Store Bededag

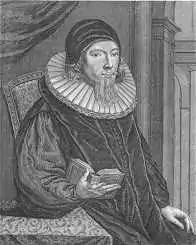
Bishop of Zealand (1675-1693) Hans Bagger who played an important role in creating the holiday.

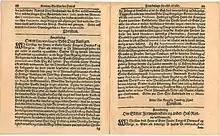
The royal regulation from 1686 ("Bededagsforordningen")

Store bededag was one of three original fast- and prayer days that were introduced by Hans Bagger, the bishop of Zealand in 1686. "Store bededag" was a statutory holiday in Denmark. It was one of the few holidays that survived in the great holiday reform carried out in 1771 during the reign of Christian VII, when his Prime Minister, Count Johann Friedrich von Struensee, was in power. However, it was not Struensee who came up with the idea of this particular reform, as the church commission which had worked on it had been instituted several years before Struensee arrived at the Danish court.